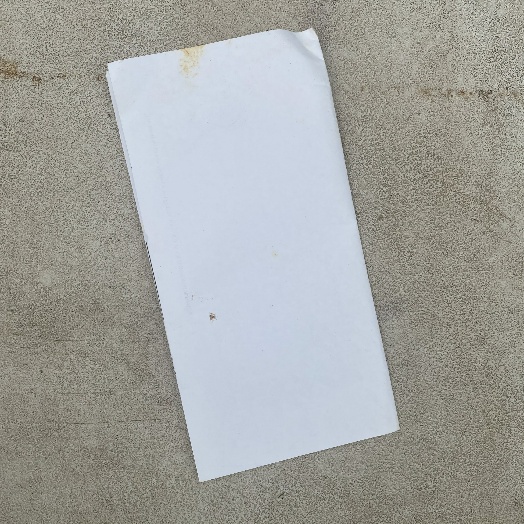
Label: Paper